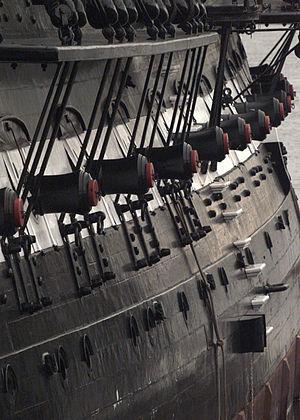
Un canon de 24 livres est un canon tirant des boulets de 24 livres, utilisé sur des navires de guerre, dans des batteries côtières et comme artillerie de siège, du XVIIᵉ siècle au milieu du XIXᵉ siècle.